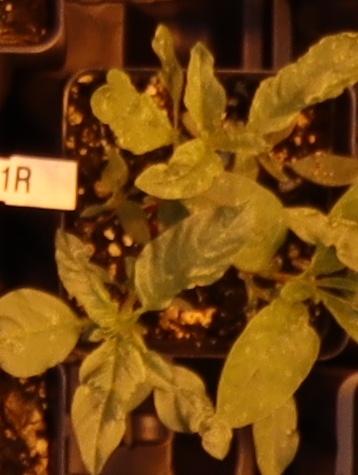
Label: Waterhemp